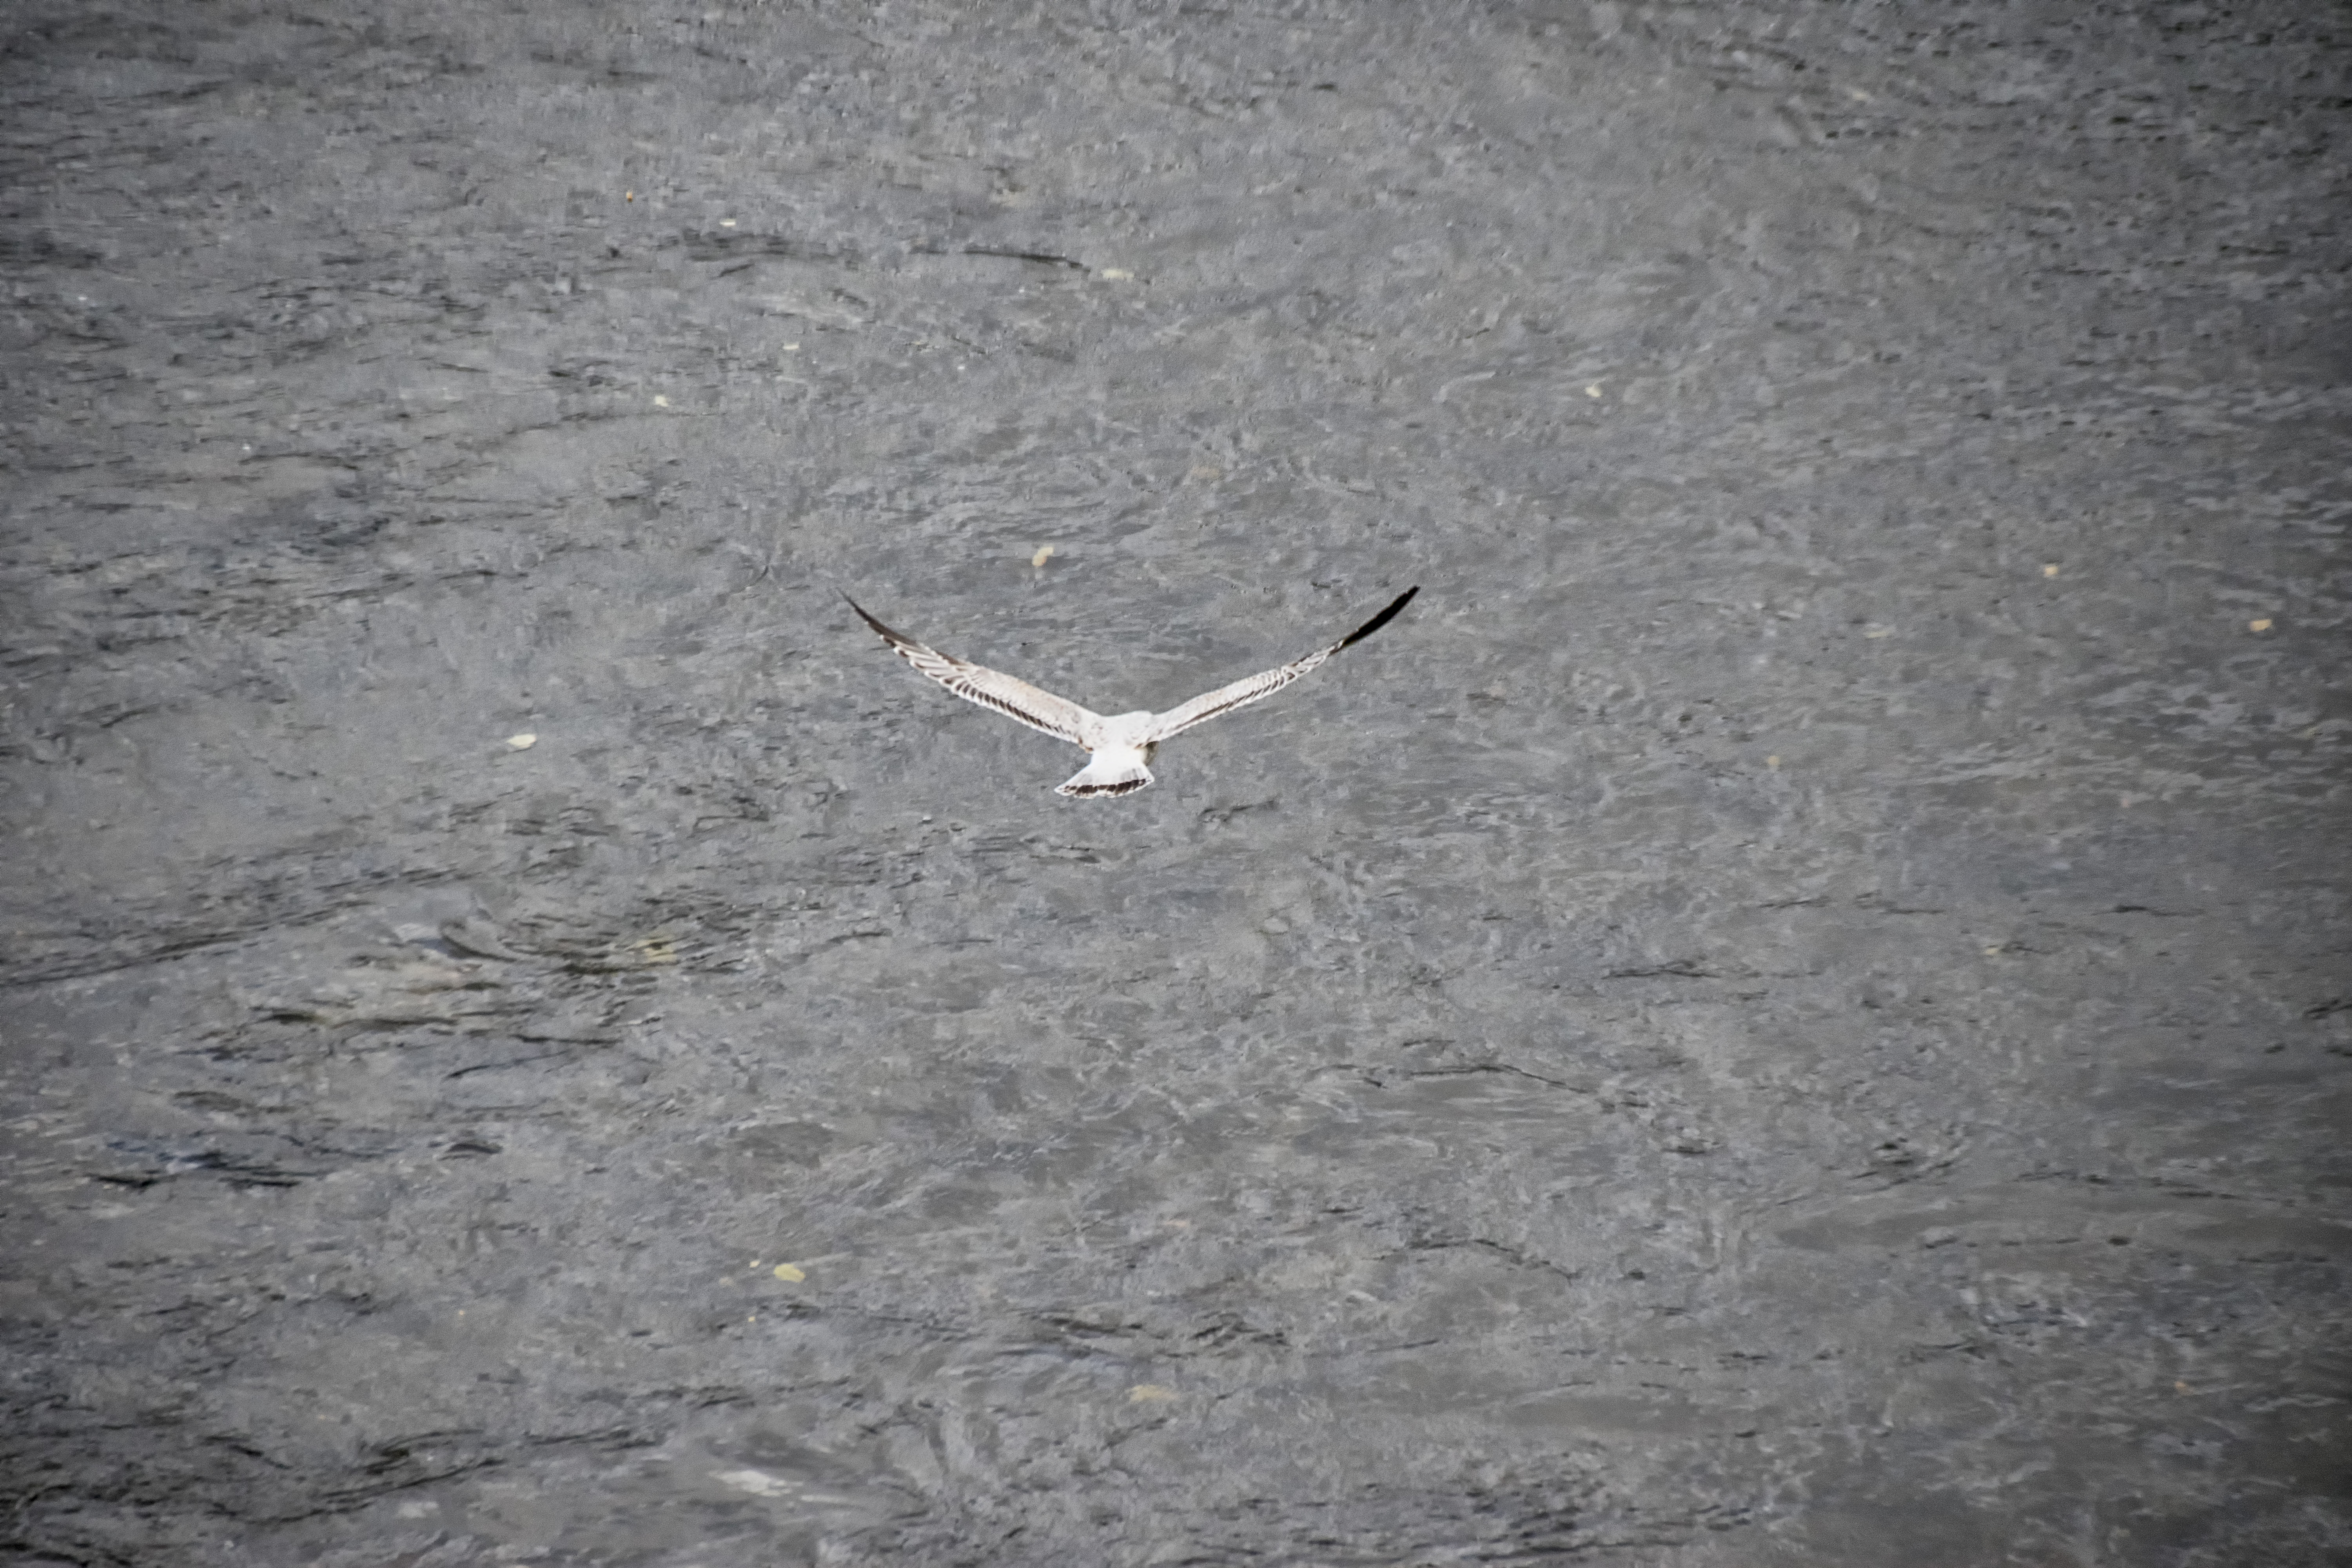
bird, wing, ring, seabird, gull, canada, a, quebec, water bird, cercle, bec, sherbrooke, oiseau, billed, go land